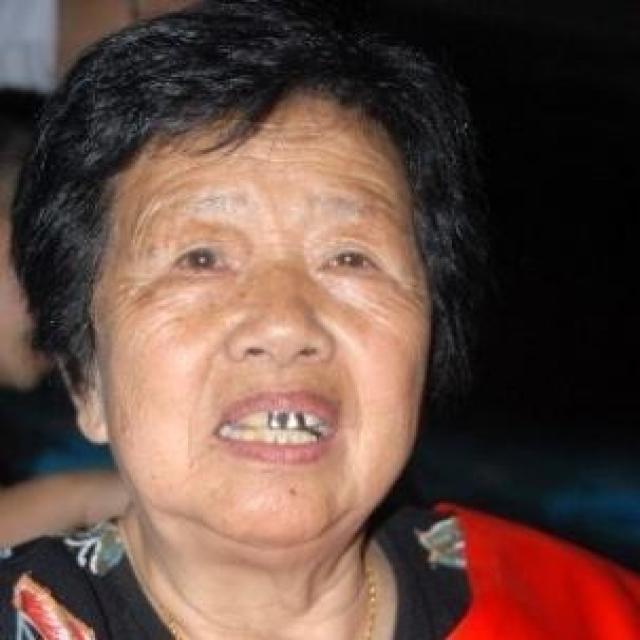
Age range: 65+